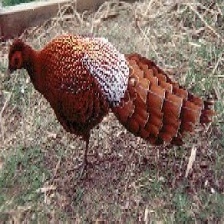
Species: ELLIOTS  PHEASANT
Scientific name: SYRMATICUS ELLIOTI